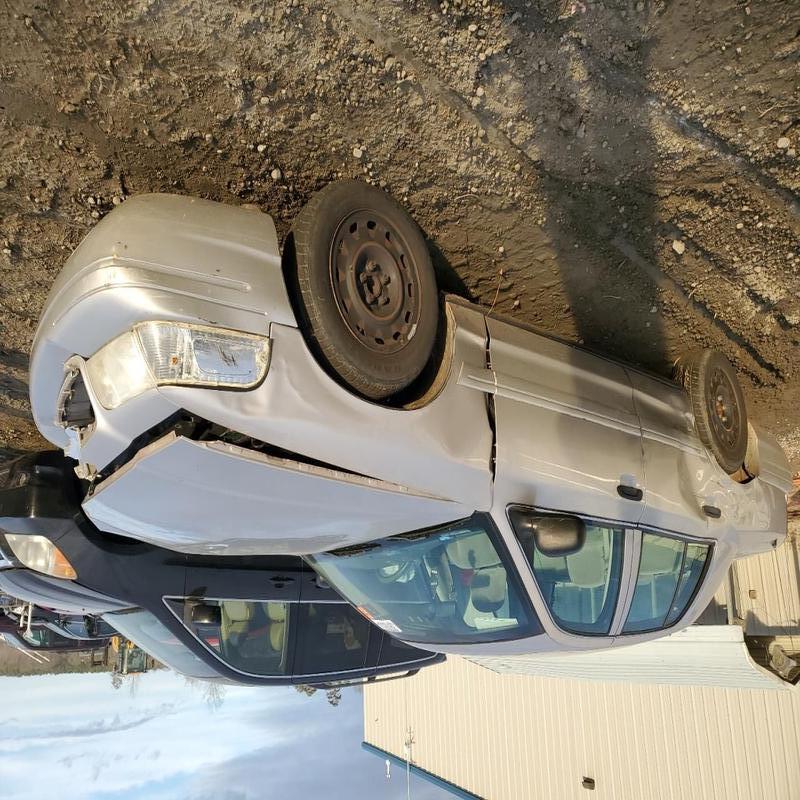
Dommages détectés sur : plaque d'immatriculation avant, capot, aile avant droite, porte avant droite, porte arrière droite, aile arrière droite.
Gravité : majeur